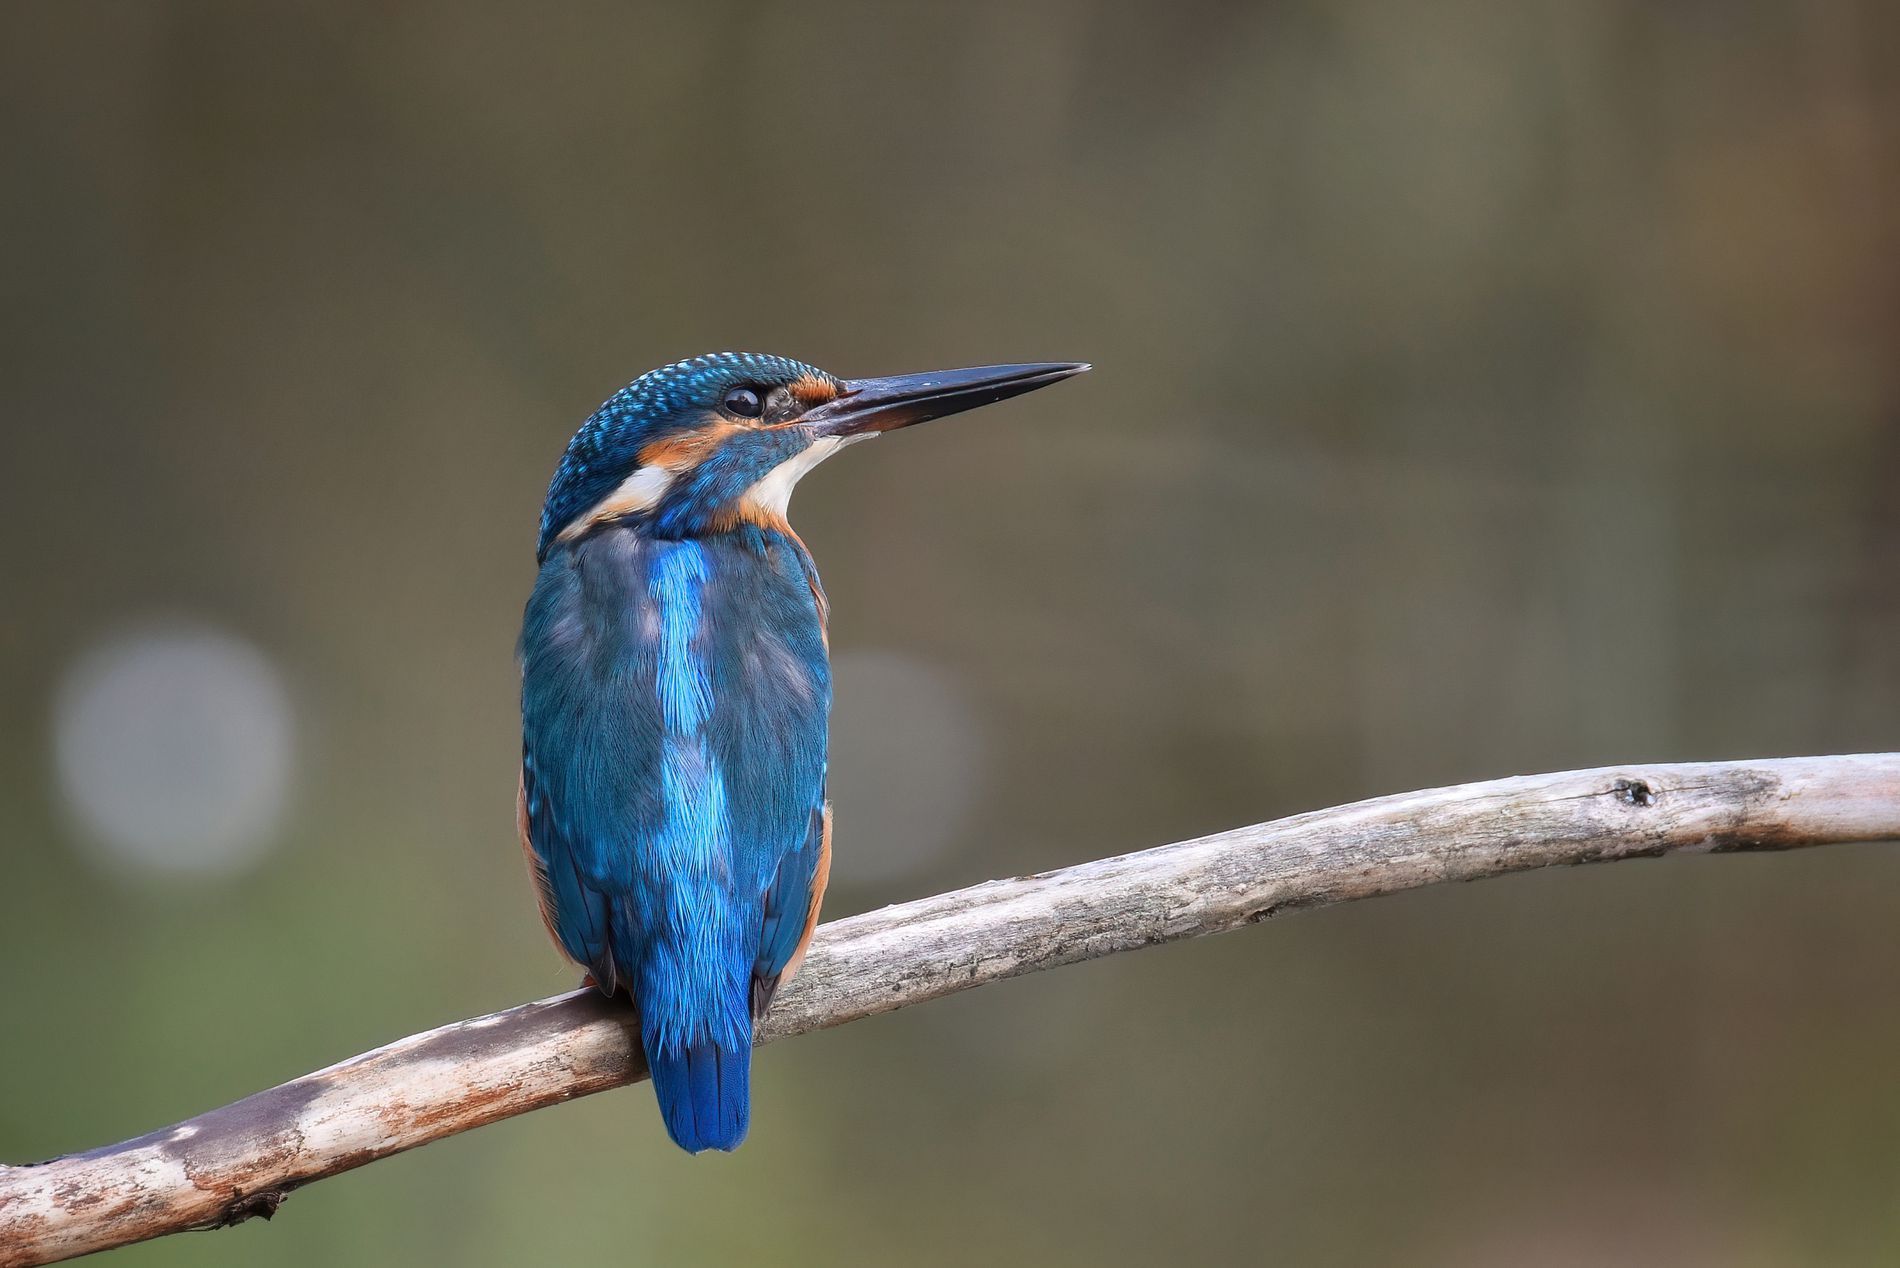
Blue bird on a tree trunk
Blue bird in nature photo, blurry natural background, bird looks to the right side and sits on a tree trunk.
A close-up taken at eye angle captures the blue birds and the brown tree trunk, providing a symmetrical blend of the stunning colors of nature—a blue bird in nature softly lit.
Labels: Animal, Beak, Bird, Bee Eater, Jay, Bluebird, Blue Jay, treetrunk, blurrybackground
Camera: NIKON CORPORATION NIKON D3300
Aperture: F8
Exposure: 1/640 sec
ISO: 800
Focal length: 600.0 mm